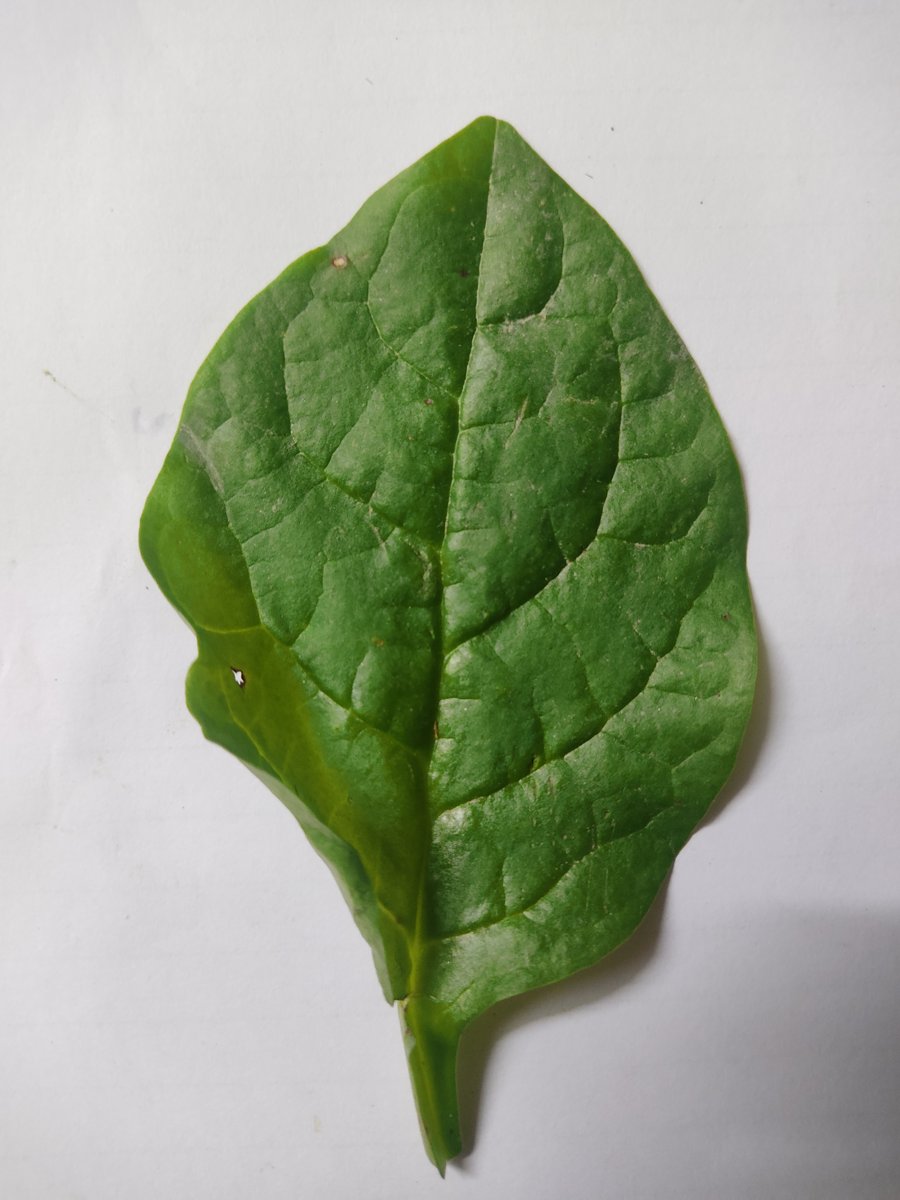
Label: Healthy-Leaf